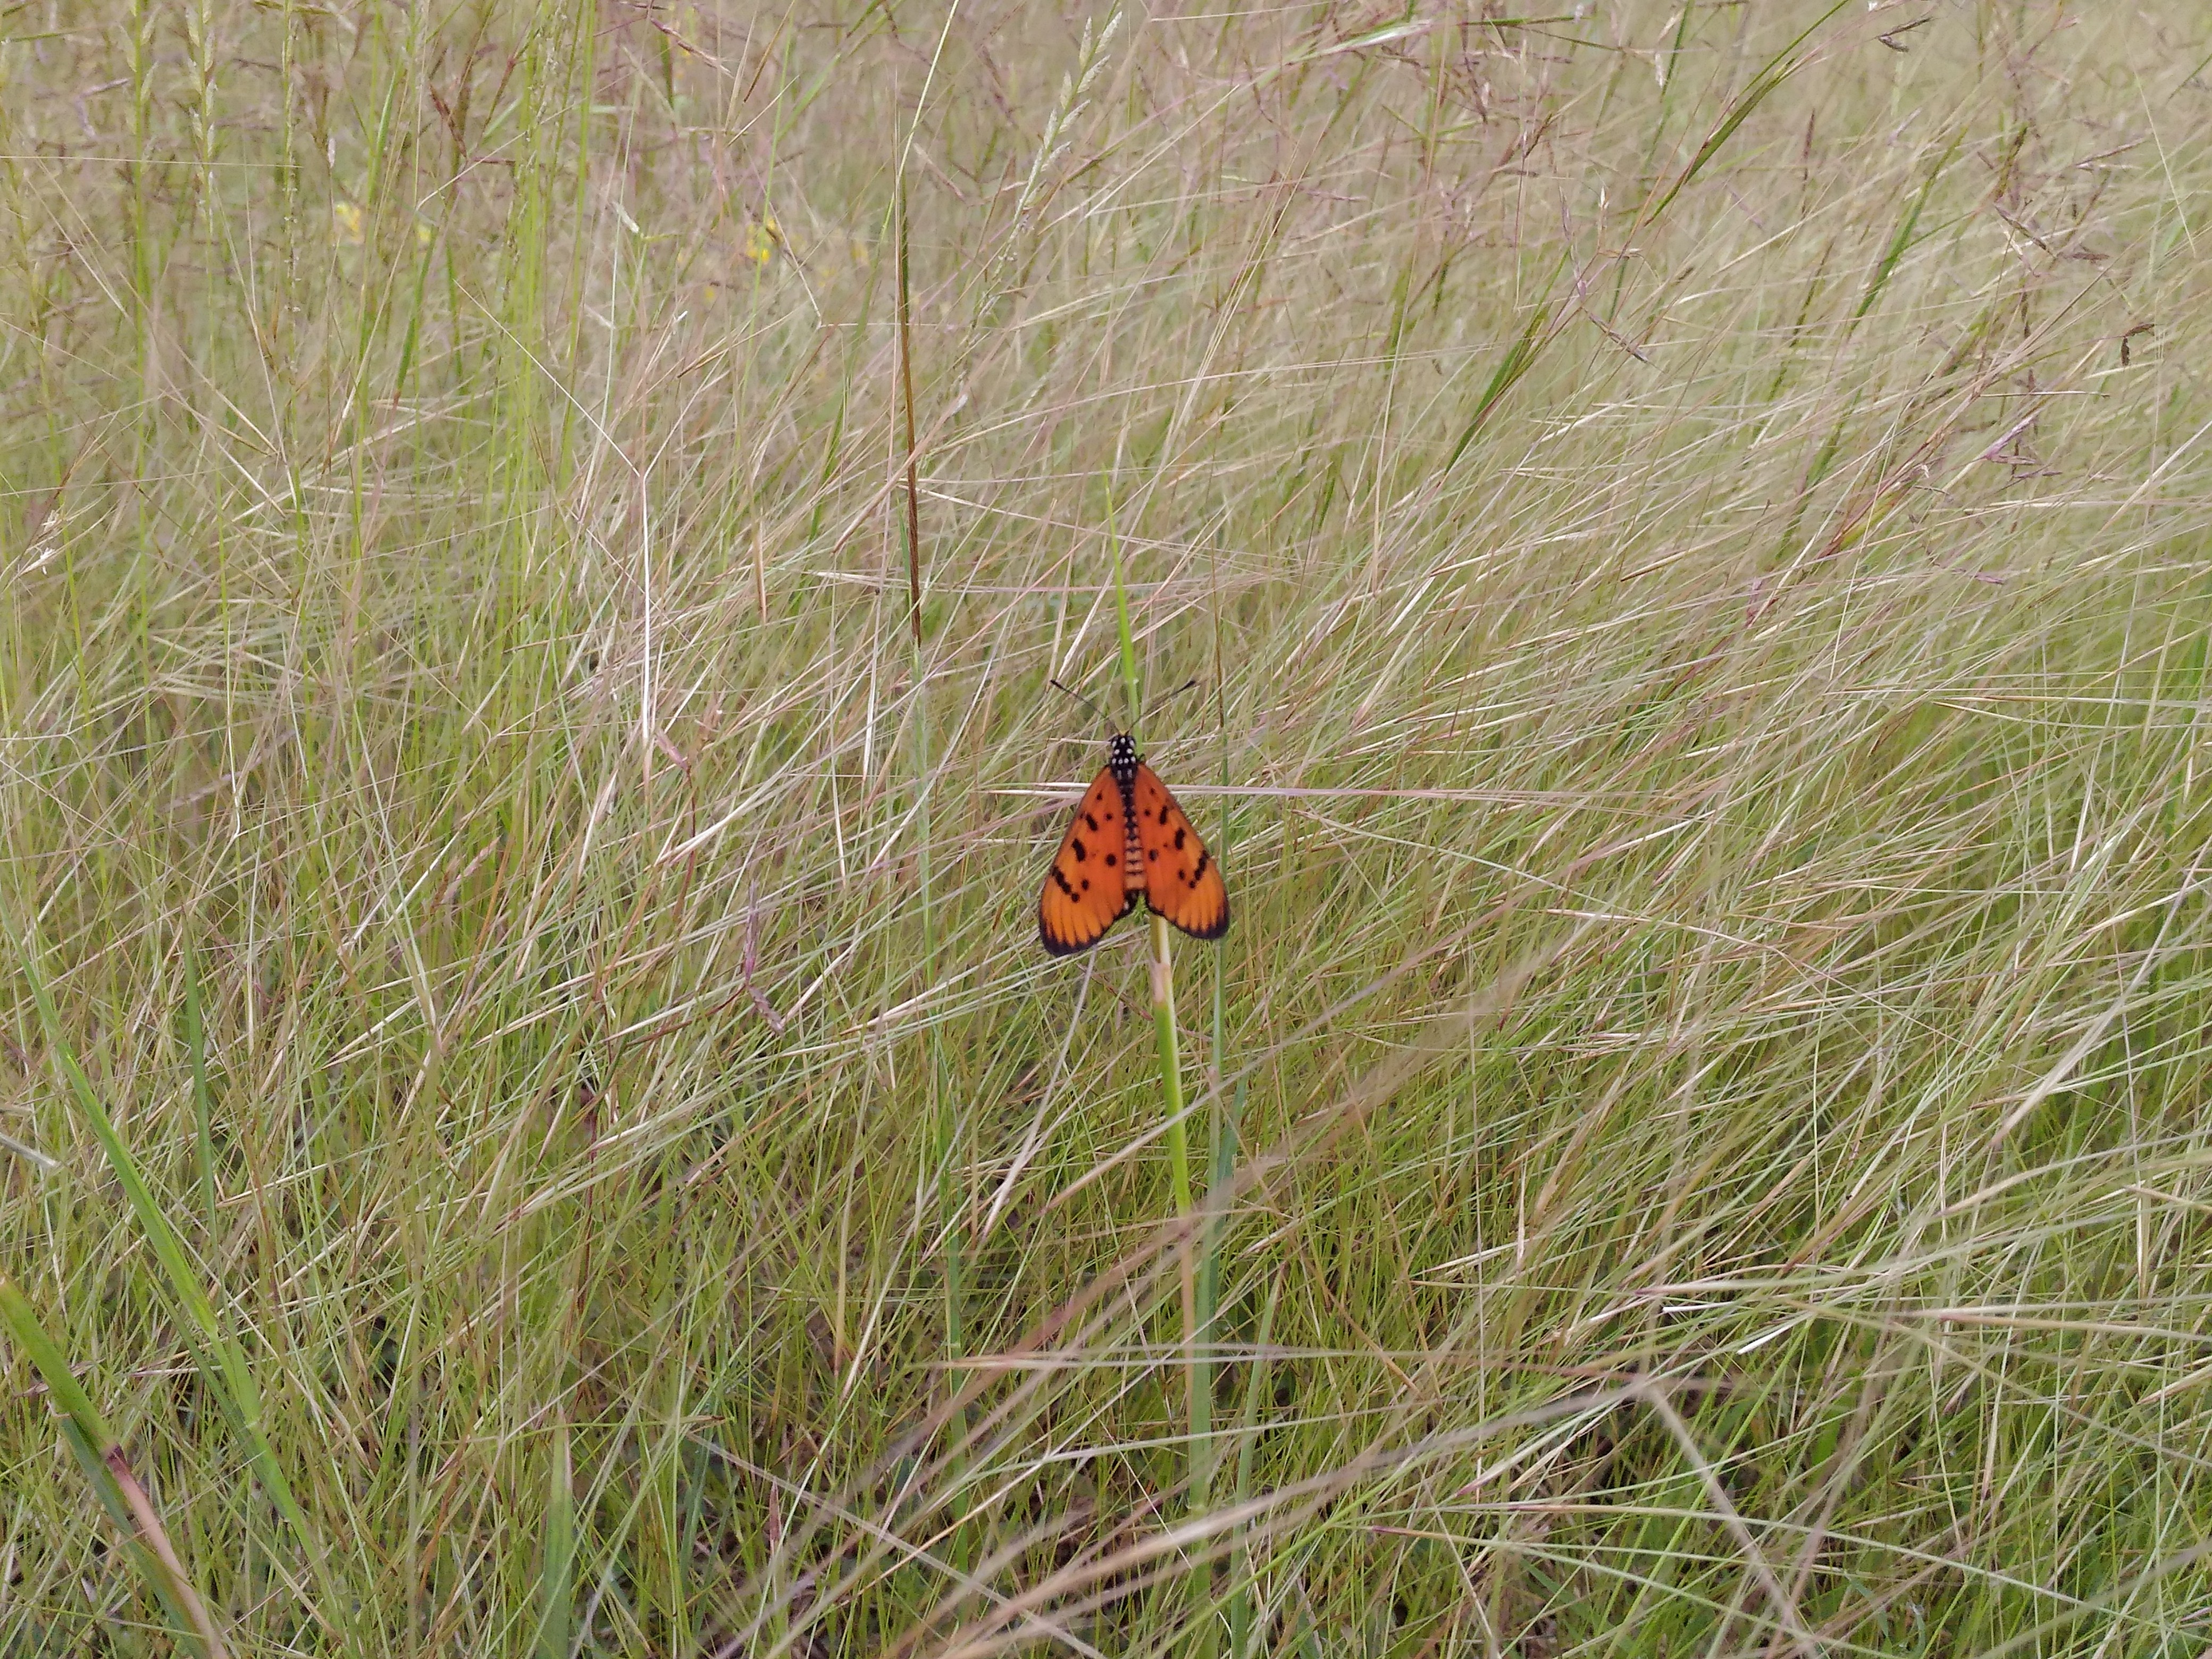
grass, plant, meadow, prairie, flower, wildlife, insect, flora, fauna, invertebrate, wildflower, grassland, ecosystem, grass family